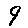
Label: 9